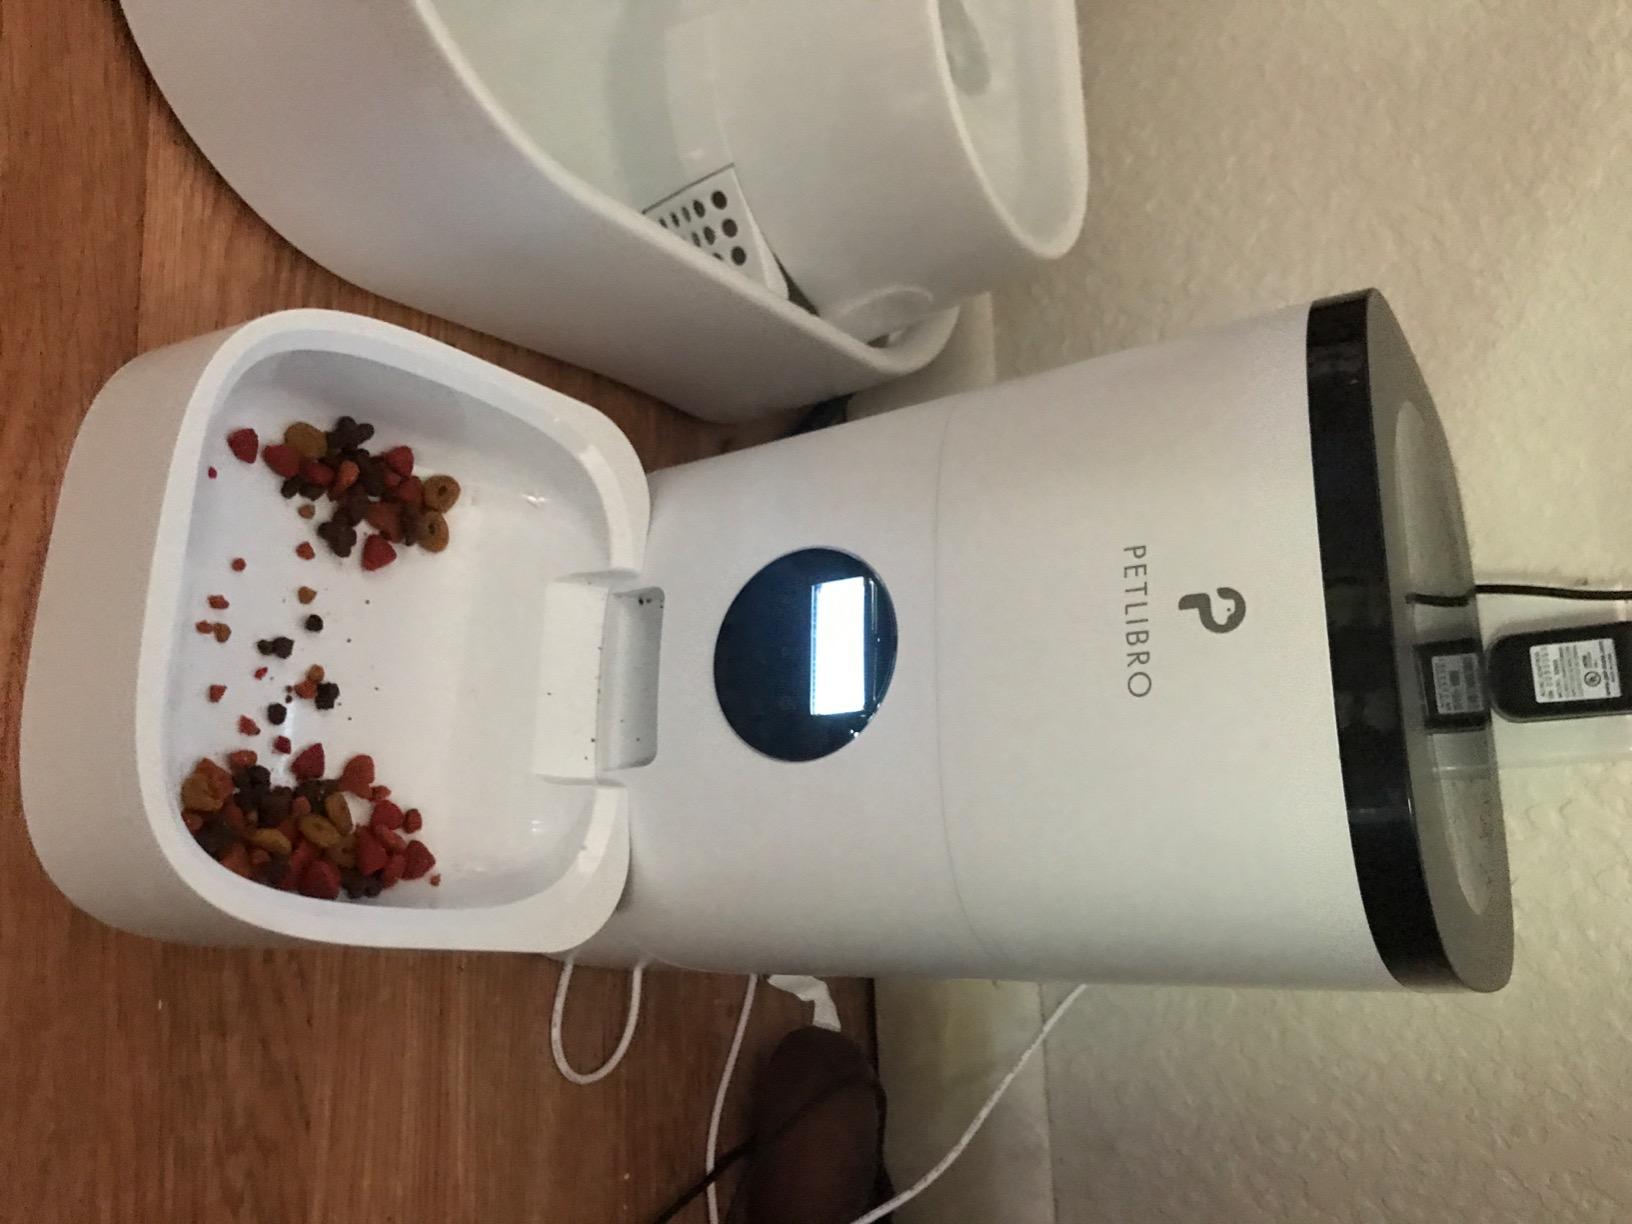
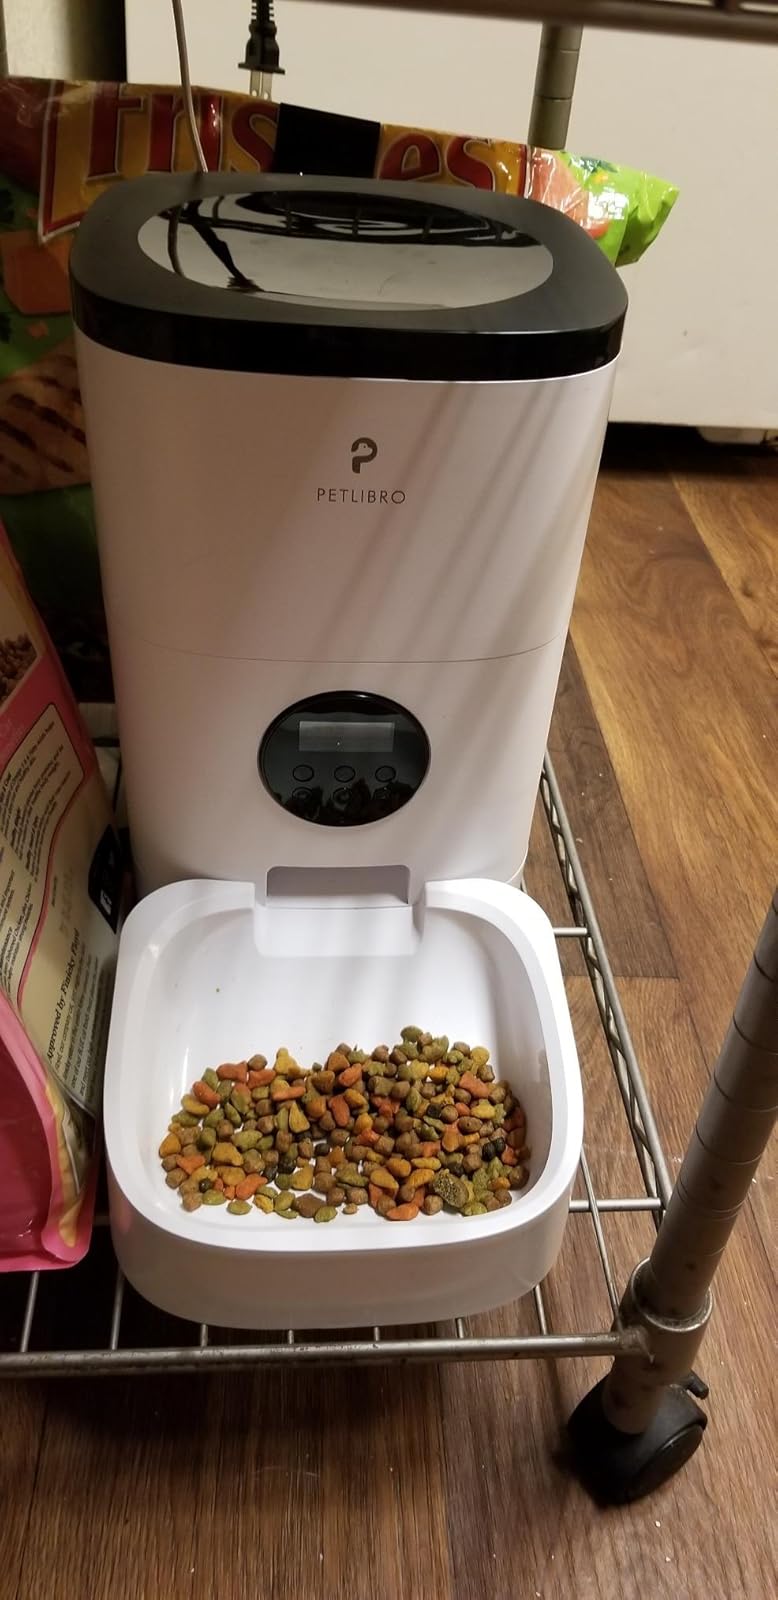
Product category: items_feeder
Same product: yes